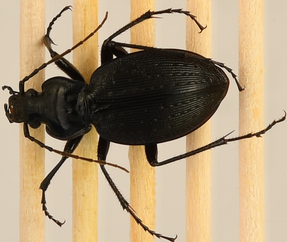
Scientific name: Carabus goryi
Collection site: Great Smoky Mountains National Park NEON (GRSM), plot GRSM_012